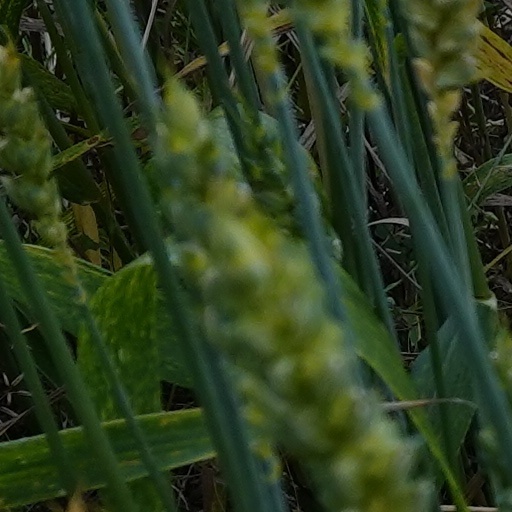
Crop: wheat